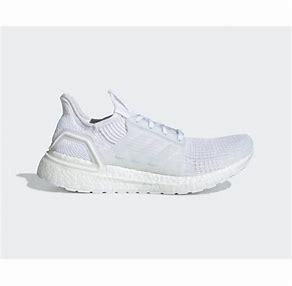
Brand: Adidas
Model: Ultra Boost 19